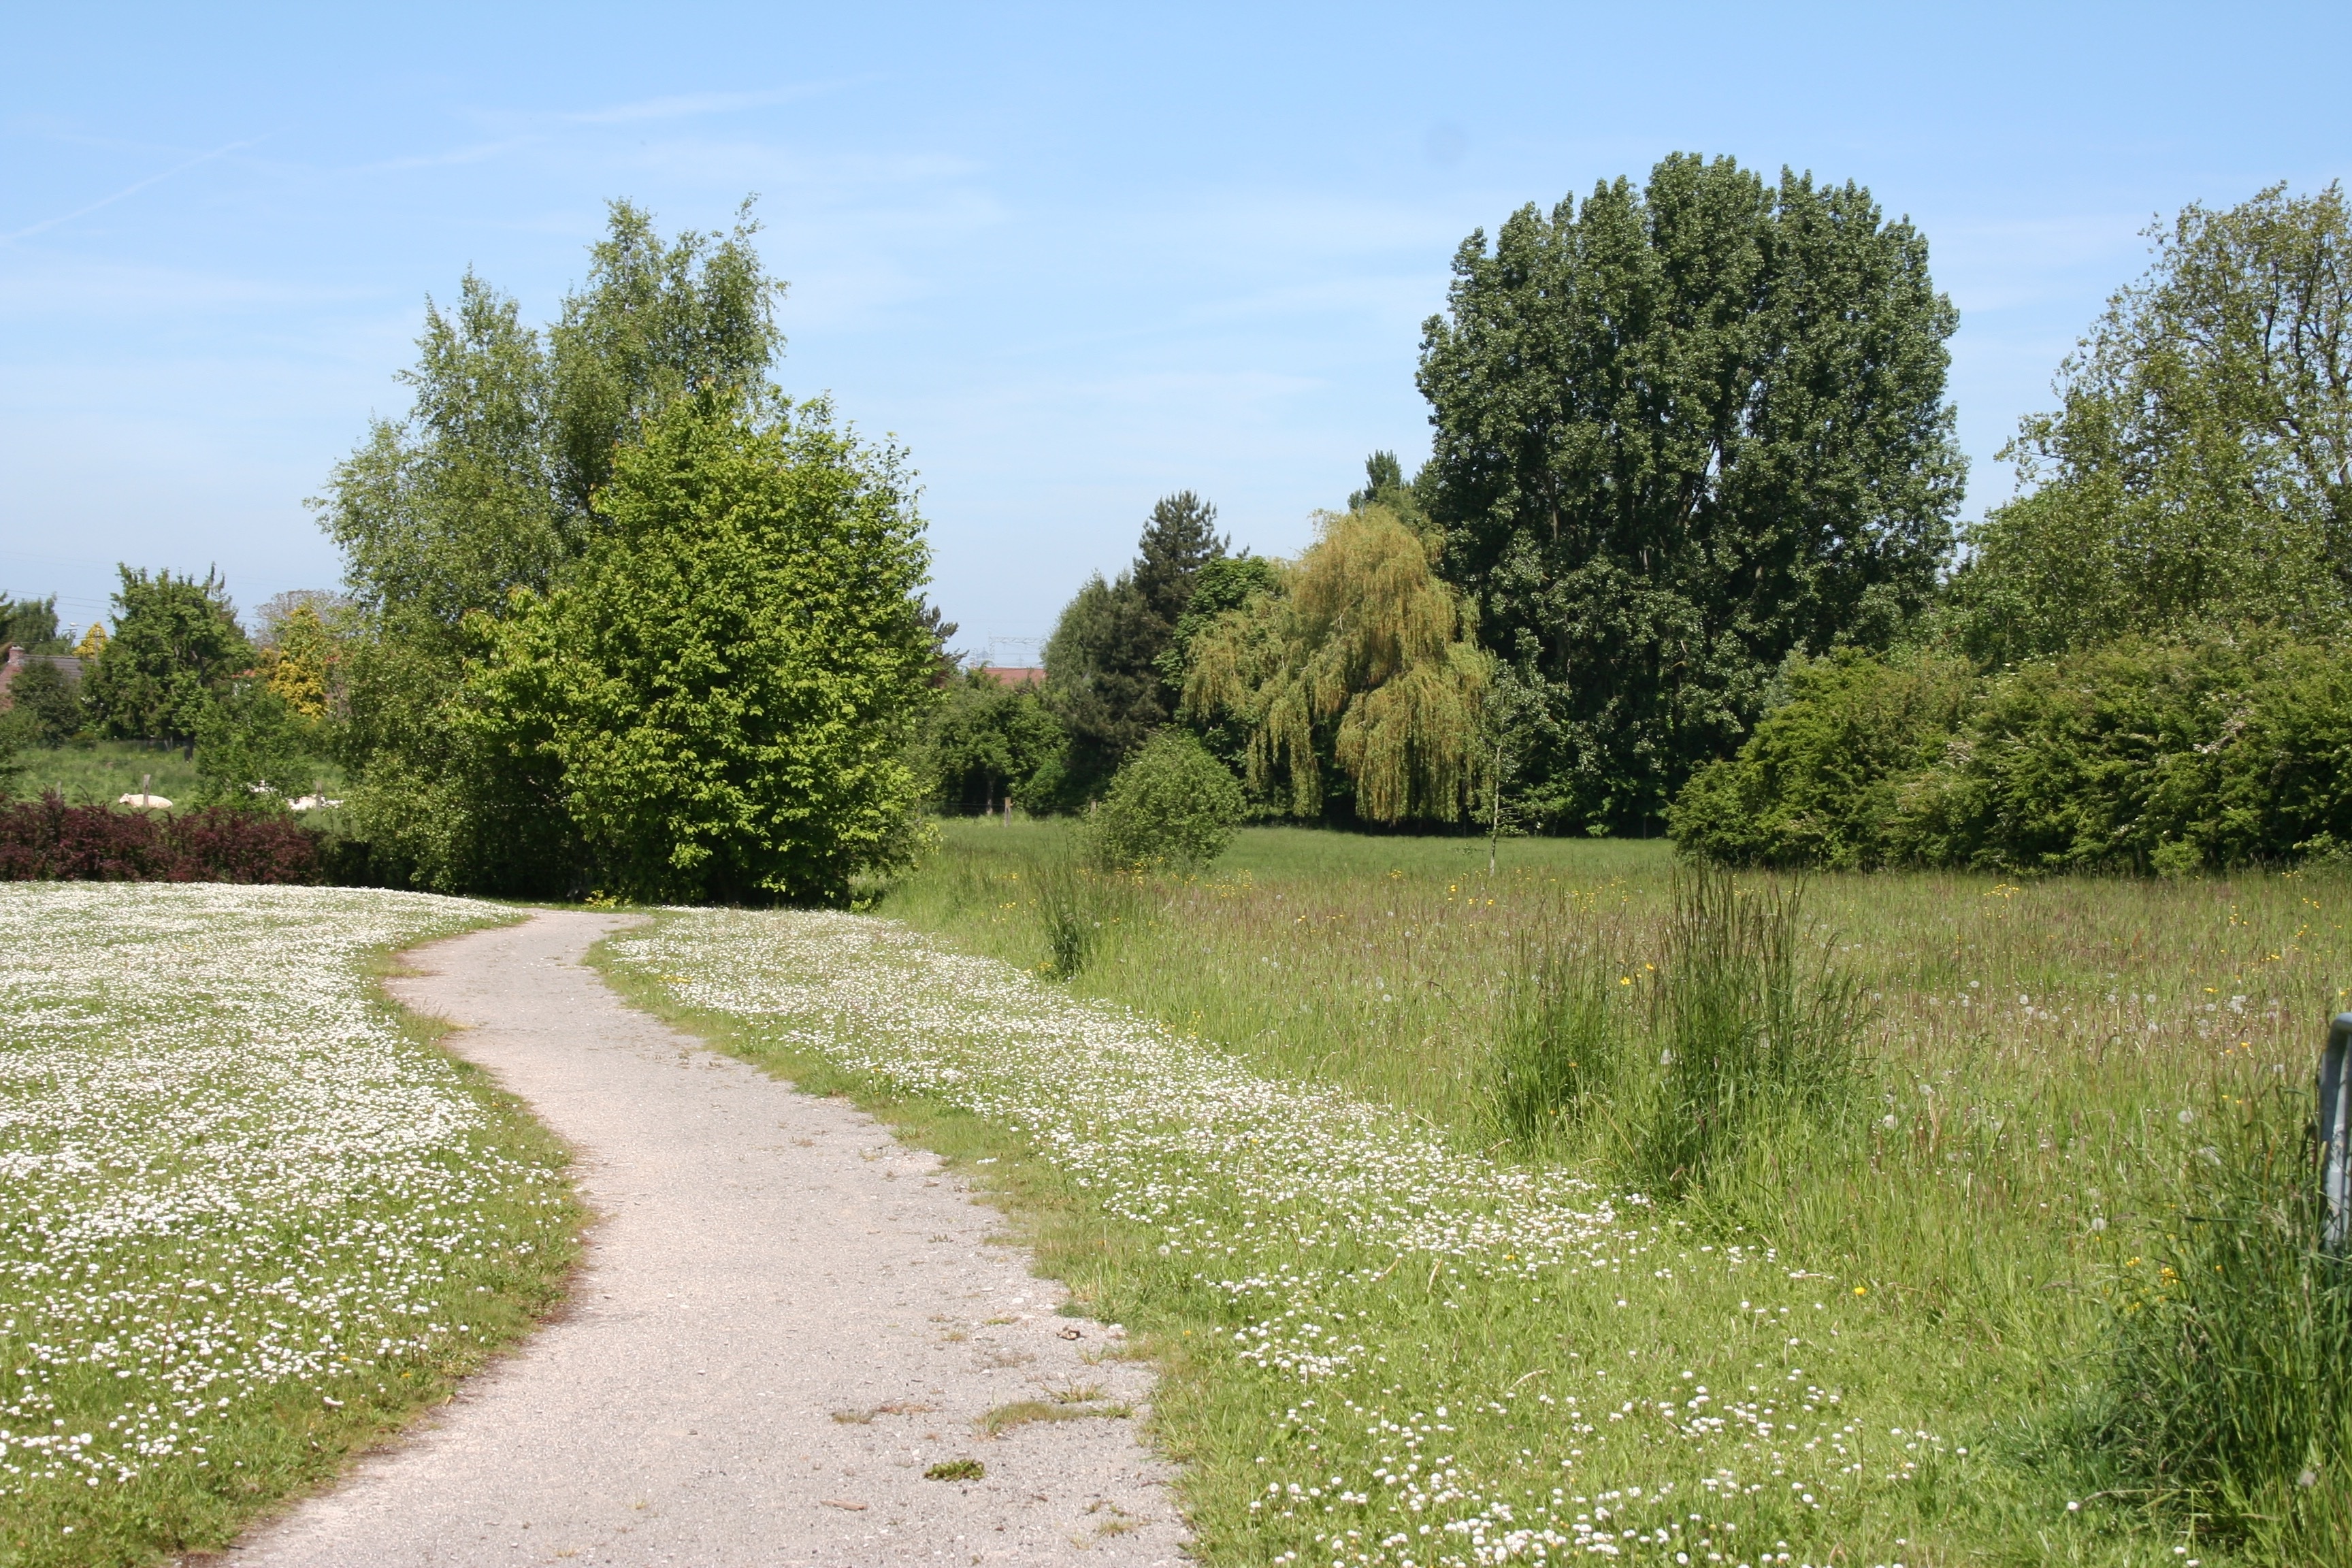
landscape, tree, nature, path, grass, sky, sun, trail, field, farm, lawn, meadow, prairie, countryside, sunlight, hill, flower, town, land, summer, environment, green, pasture, garden, waterway, blue sky, sunny, fields, grassland, shrub, day, woodland, ecosystem, rural area, grass family, land lot